Sisu Auto

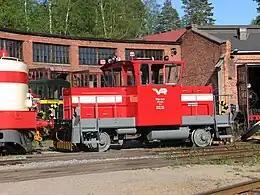
Sisu JA-7

The axles used in early Sisu models were produced by Timken. Later the axle housings were locally produced. In 1942 SAT started its own axle production; the first models were based on Timken products and produced in Helsinki. Kirkstall axles were later used in some applications. Soon after Vanajan Autotehdas was merged into SAT in 1968, the outstanding lifting tandem system, used previously in Vanaja lorries, was adopted to Sisu; the robust structure was most welcome because the SATs own corresponding solution was suffering of fractures. Axle production was moved to Hämeenlinna in 1985 and axle production was split off as a separate company, Sisu Axles, and finally sold to investors in 1999. During the Renault partnership also Renault axles were in selection.